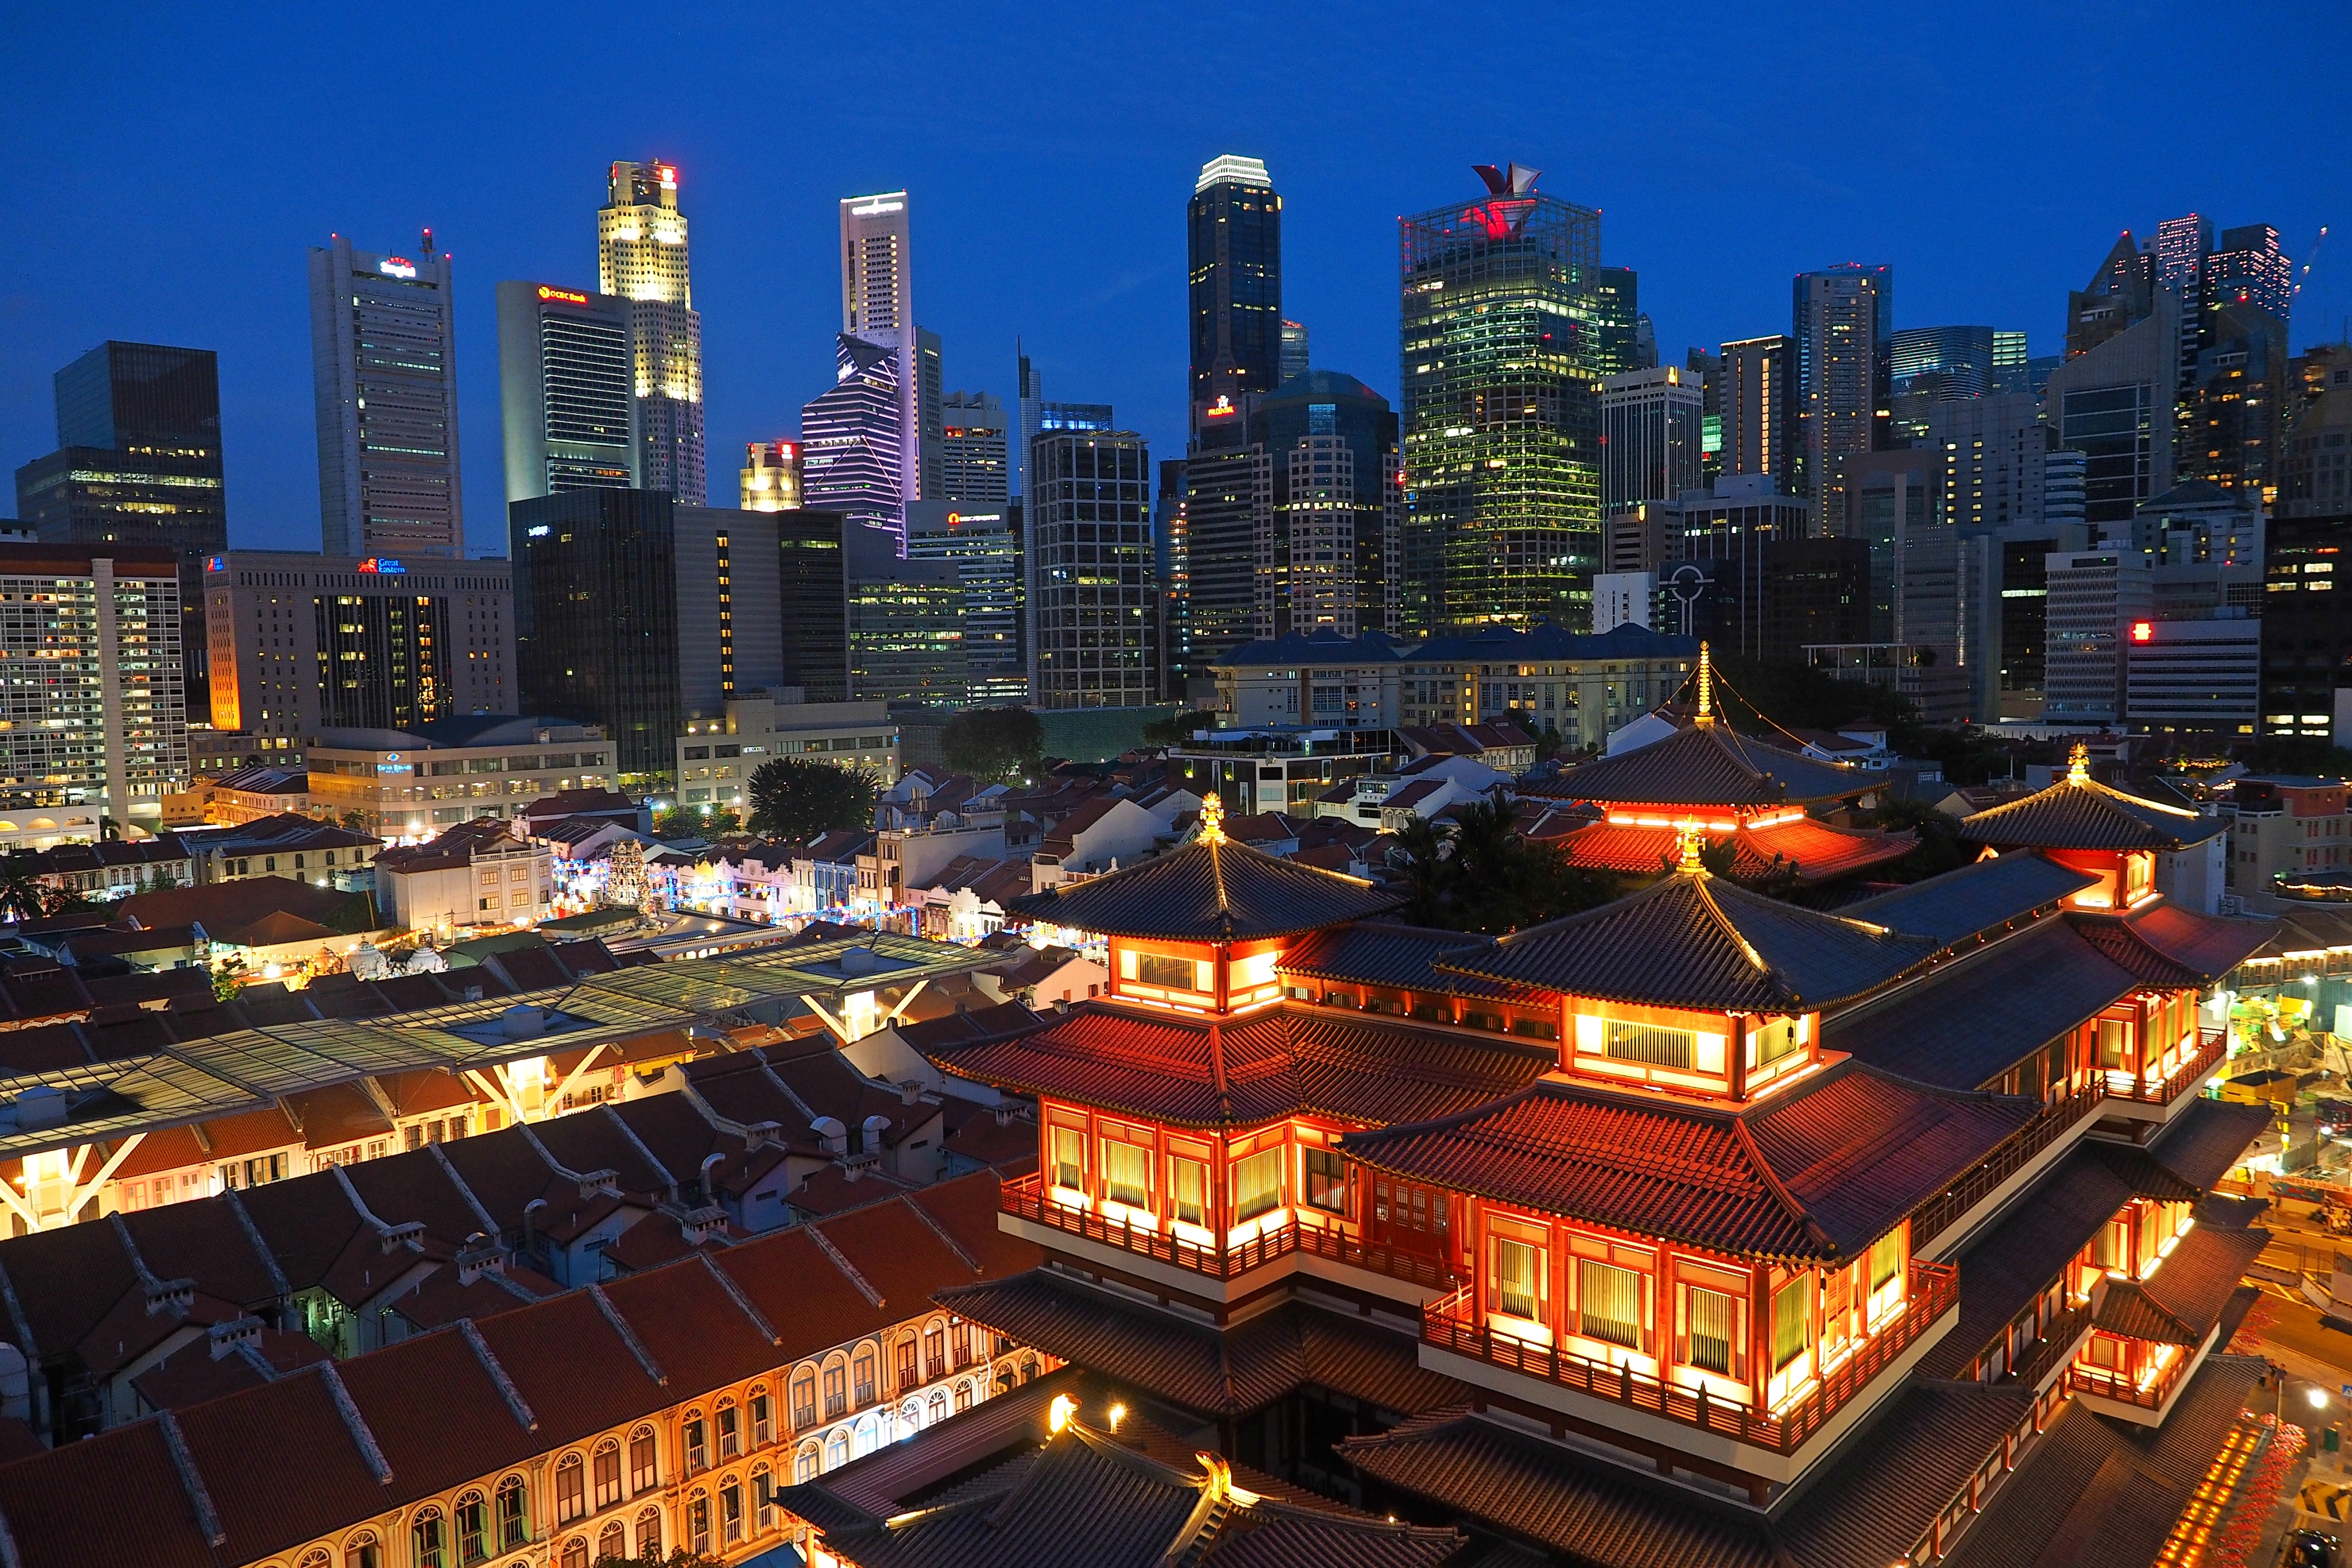
skyline, night, city, skyscraper, cityscape, downtown, dusk, evening, landmark, nightphotography, cool image, singapore, omdem1, buddhatoothrelictemple, metropolis, urban area, geographical feature, human settlement, metropolitan area